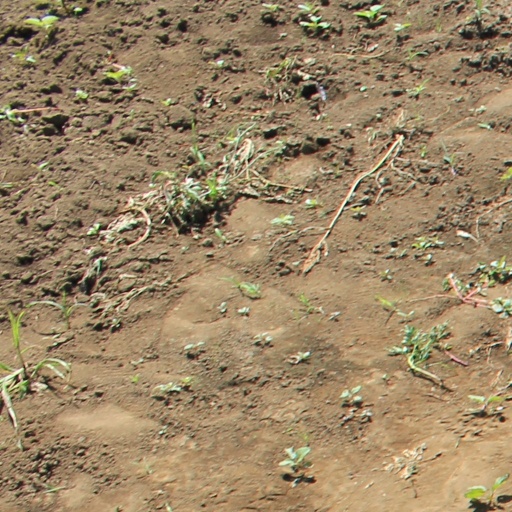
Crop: soybean